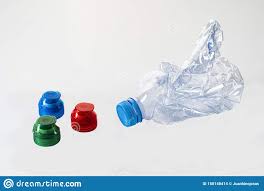
Waste category: plastic